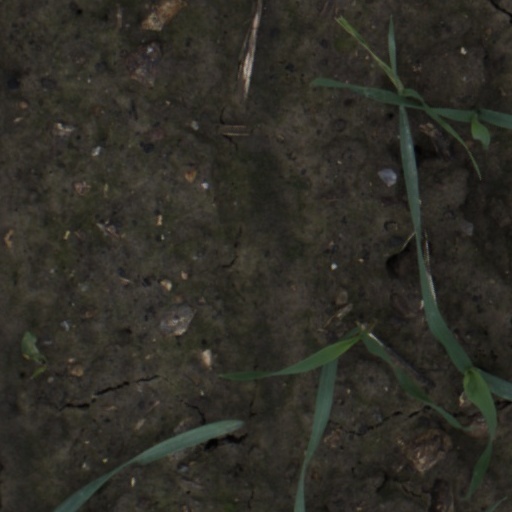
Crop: wheat